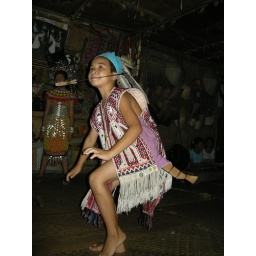
Iban boy in traditional dress doing the &amp;quot;dance of the hornbill&amp;quot;